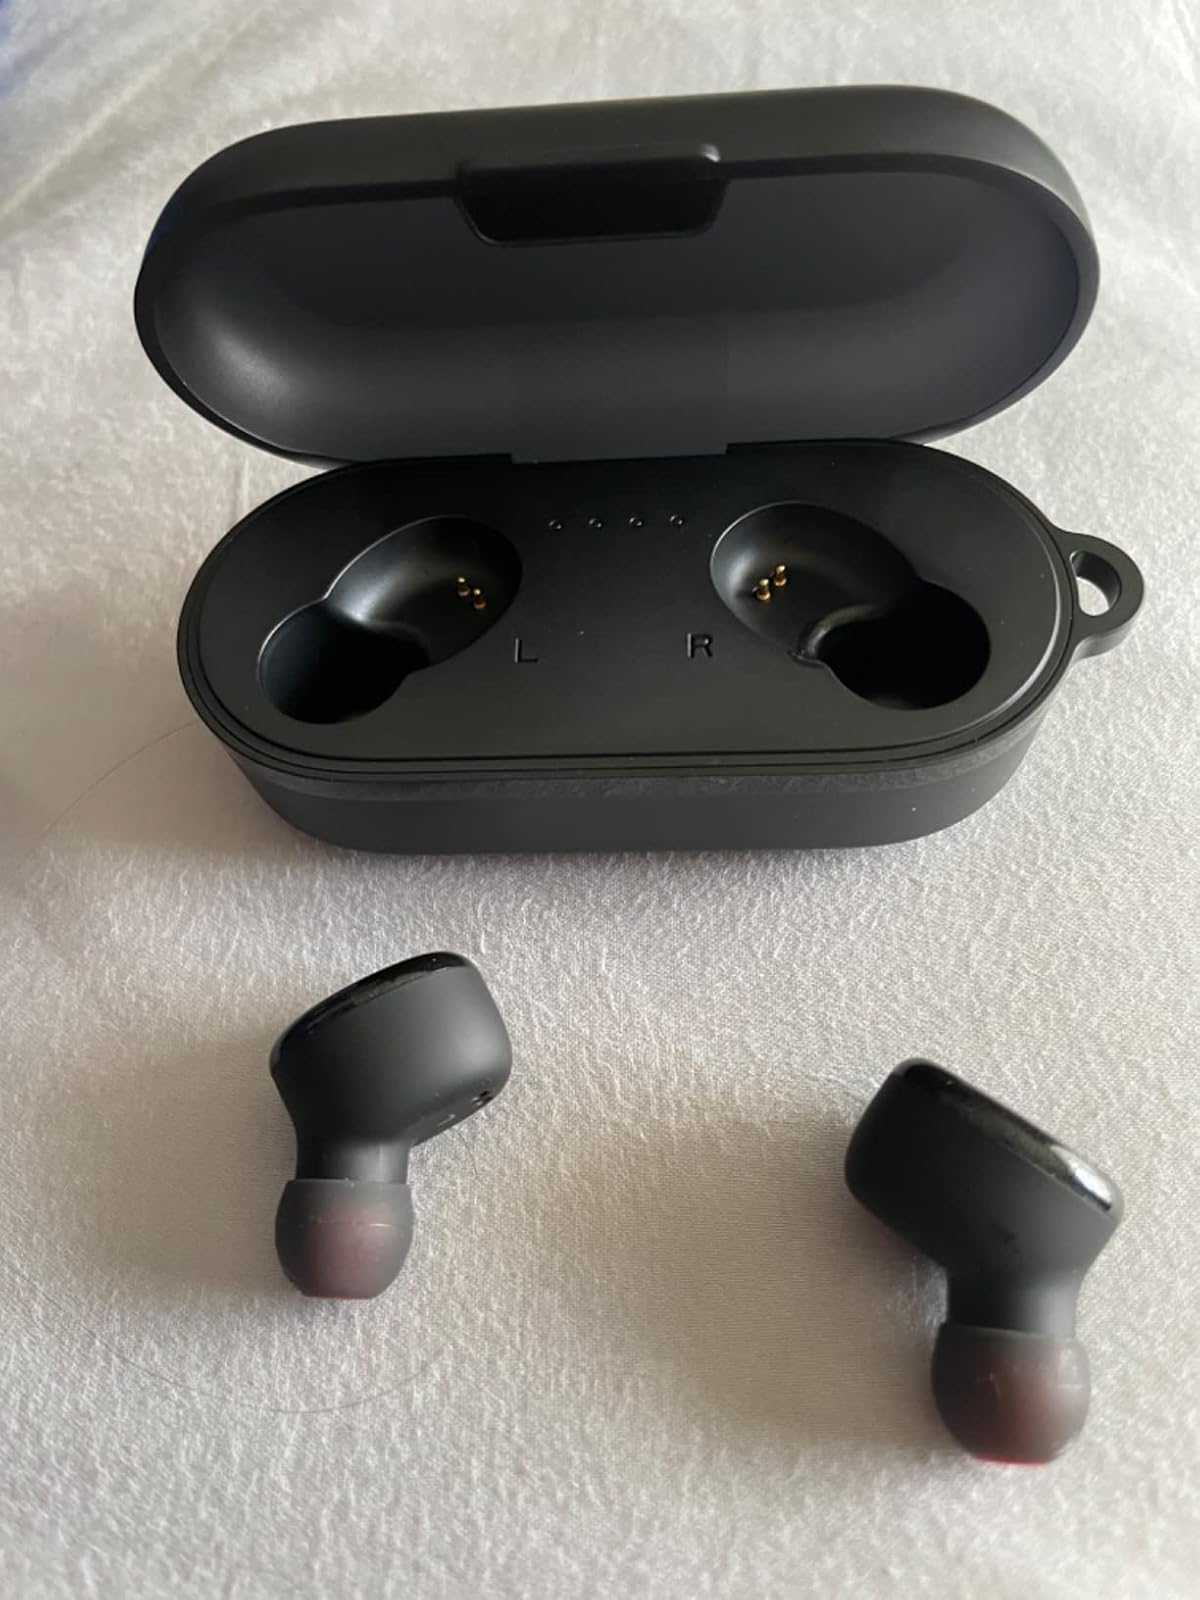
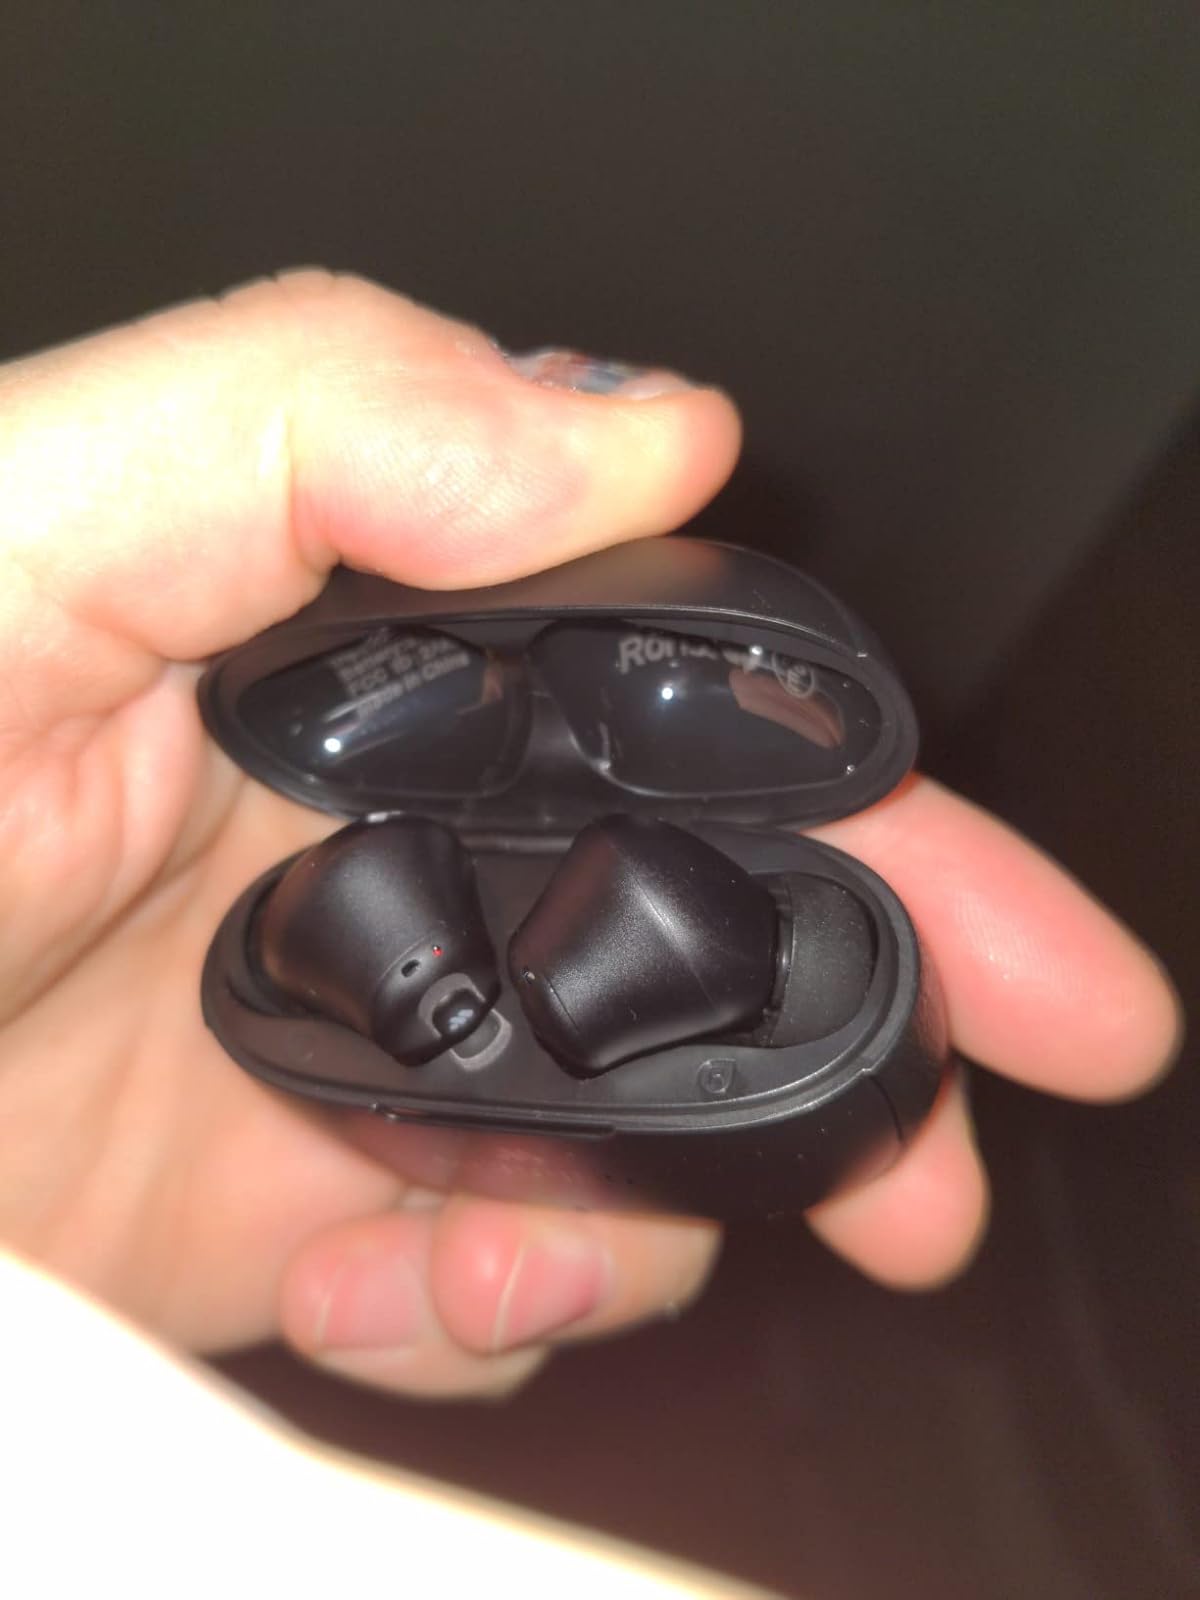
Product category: earbuds
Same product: no